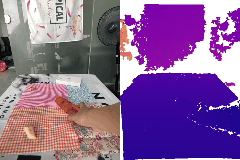
Label: carrot